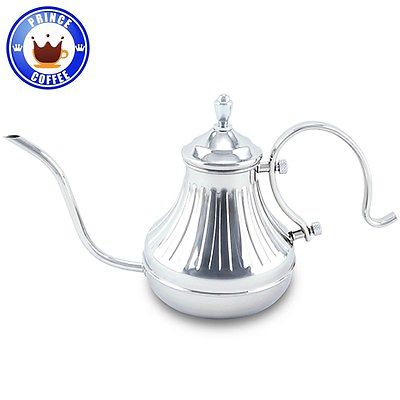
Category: kettle